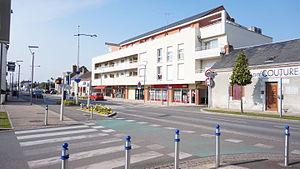
Quelques commerces situées dans la ville de Ormes, dans le département français du Loiret.
Ormes est une commune française située dans le département du Loiret en région Centre-Val de Loire. Ses habitants sont appelés les Ormois.